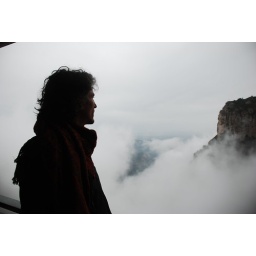
castle in the sky